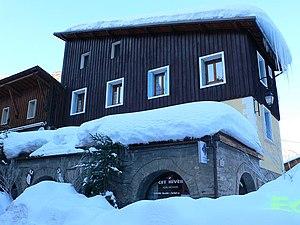
Abriès - Mairie